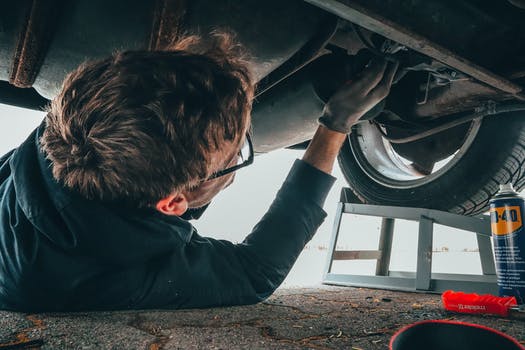
Label: No Watermark